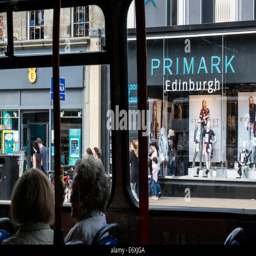
clothing store viewed through a bus